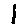
Label: 1